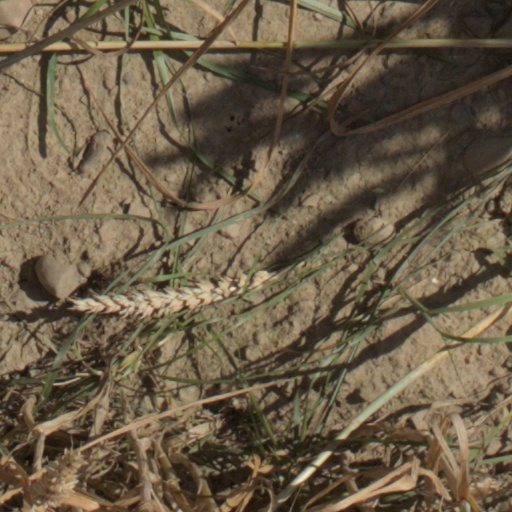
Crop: wheat